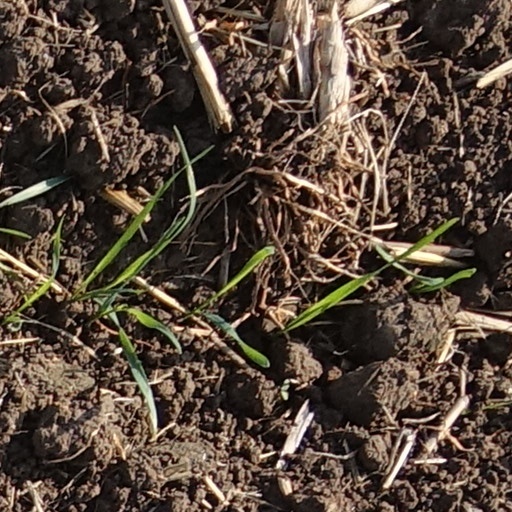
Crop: wheat